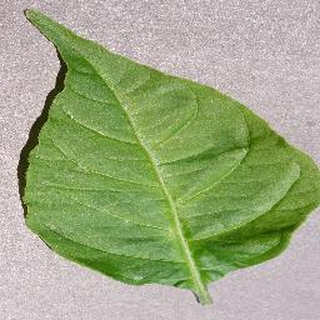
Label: healthy_bell_pepper